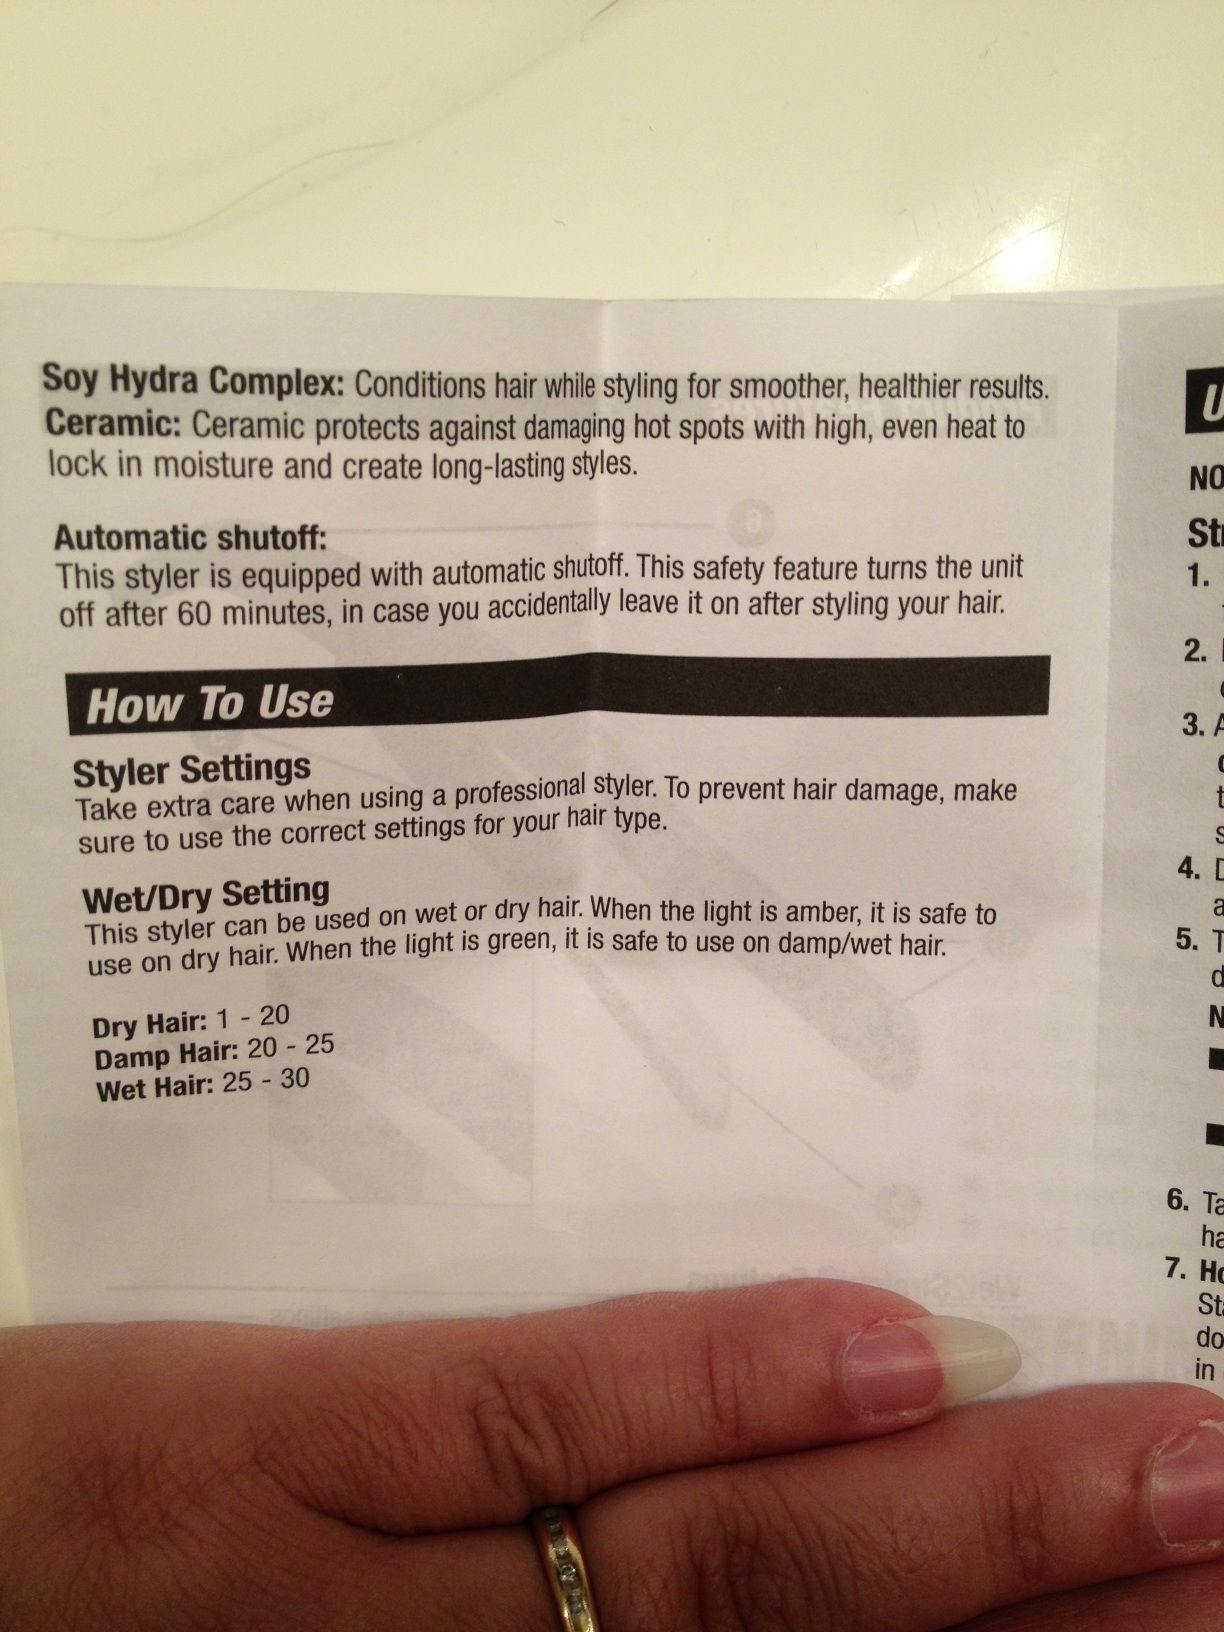Question: Read directions.
Answer: unanswerable